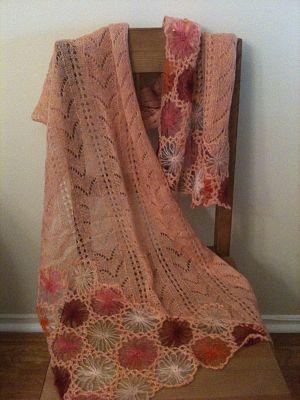
mohair écharpe de dentelle, tricoté et crochet